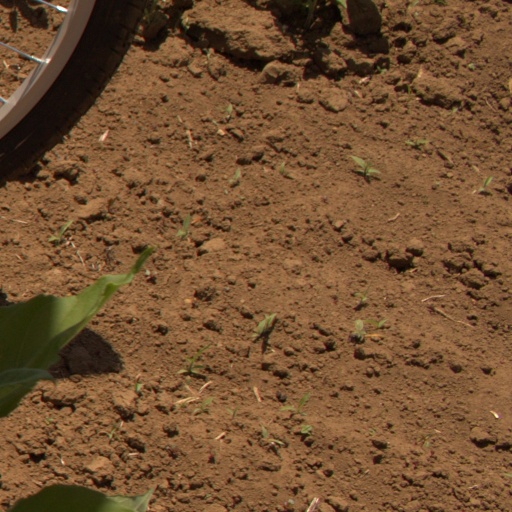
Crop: Jerusalem artichoke